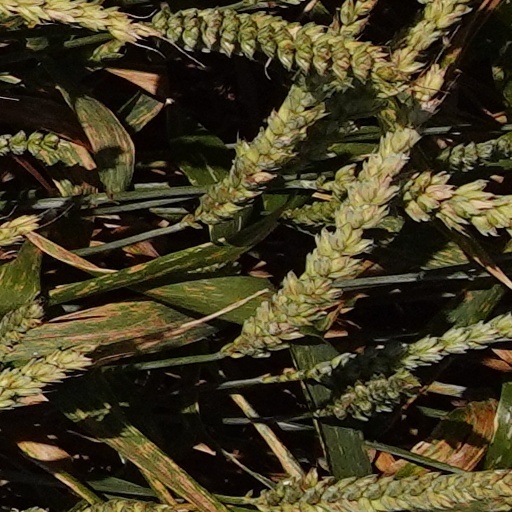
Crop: wheat